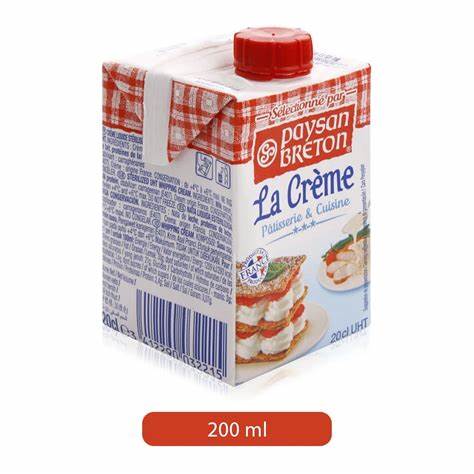
Waste category: cardboard